Lore Wissmann

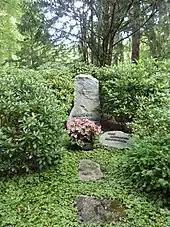

Lore Wissmann (22 June 1922 – 25 December 2007) was a German operatic soprano.